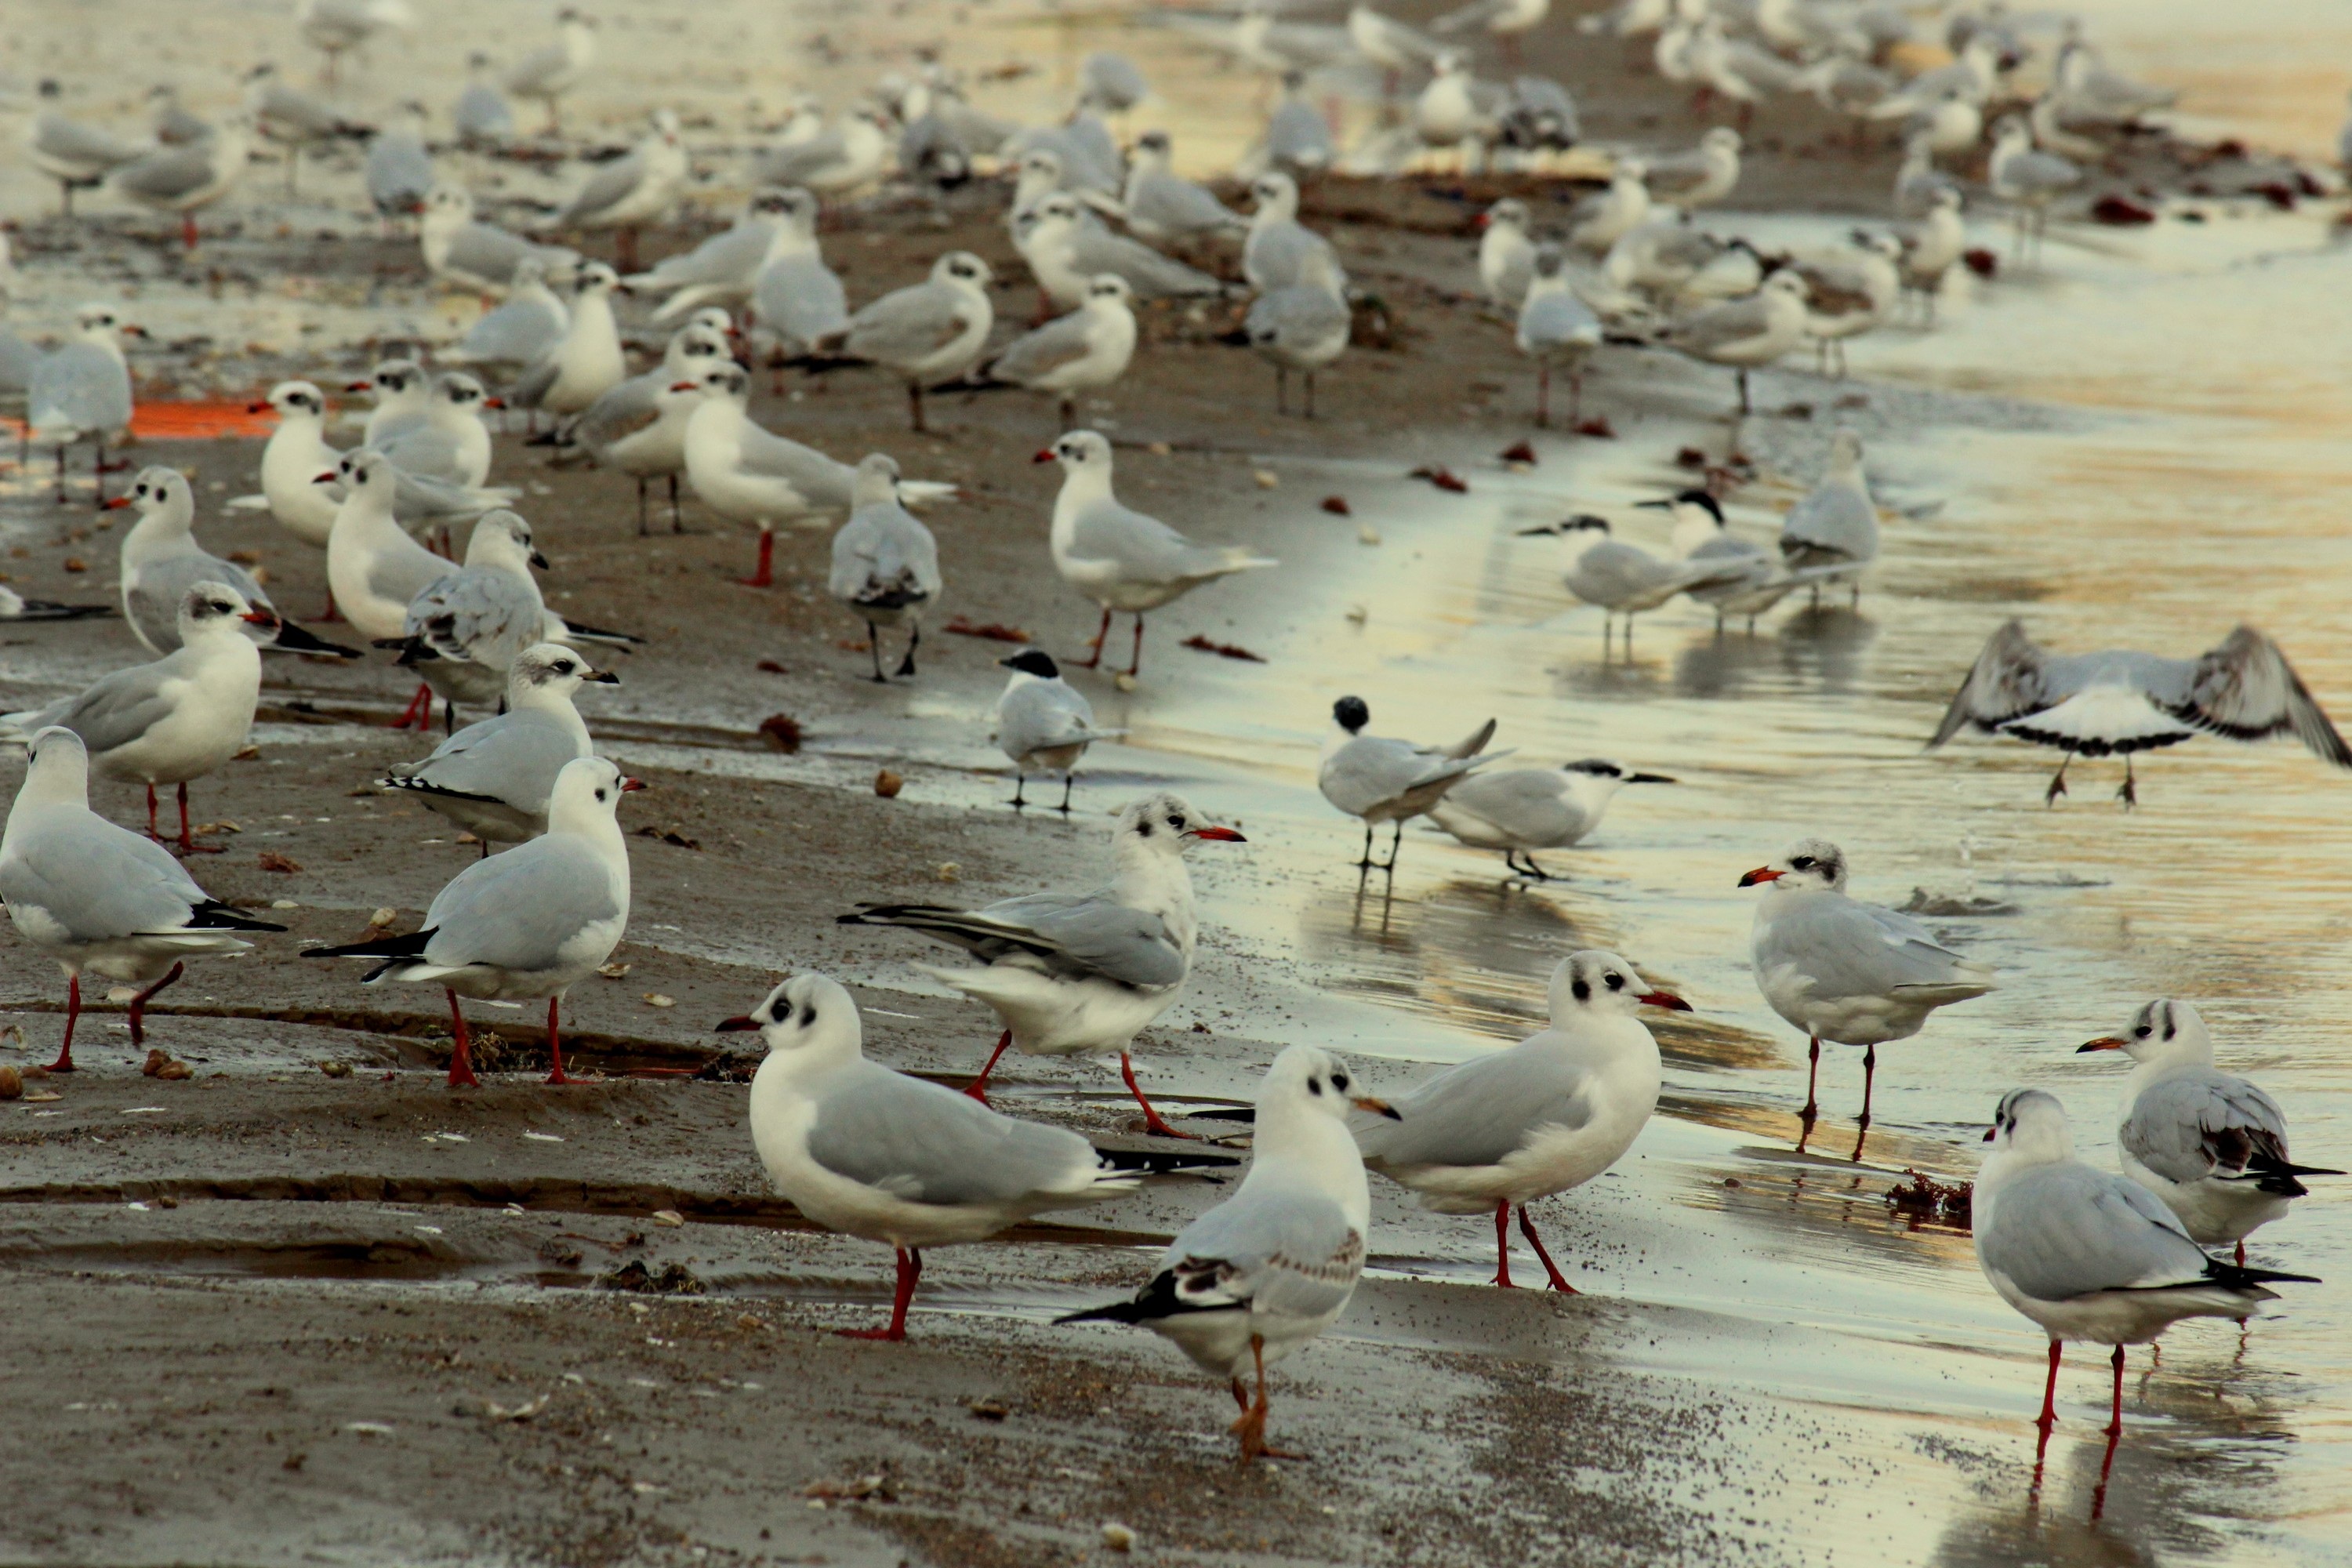
beach, sea, bird, animal, seabird, wildlife, gull, fauna, birds, spain, feathers, seagulls, vertebrate, shorebird, charadriiformes